Rupert and the Toymaker's Party

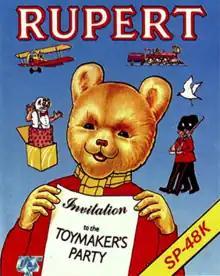

Rupert and the Toymaker's Party is a video game developed by Martin Walker and published by Quicksilva in 1985. It was developed for the Commodore 64 and ZX Spectrum.